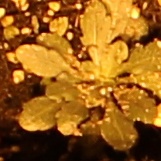
Label: Horseweed